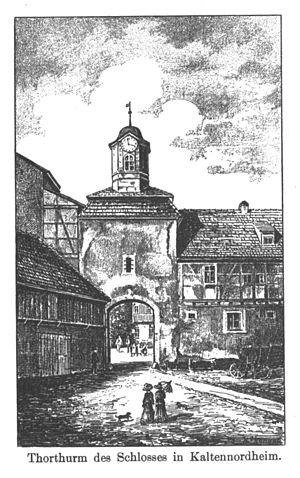
Kaltennordheim est une petite ville dans la Rhön dans le sud-ouest de la Thuringe.